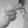
ASL letter: H